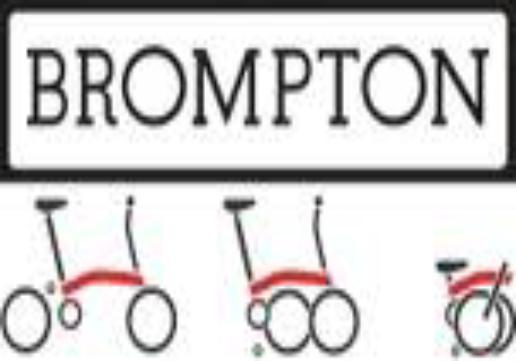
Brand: brompton bicycle
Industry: Transportation